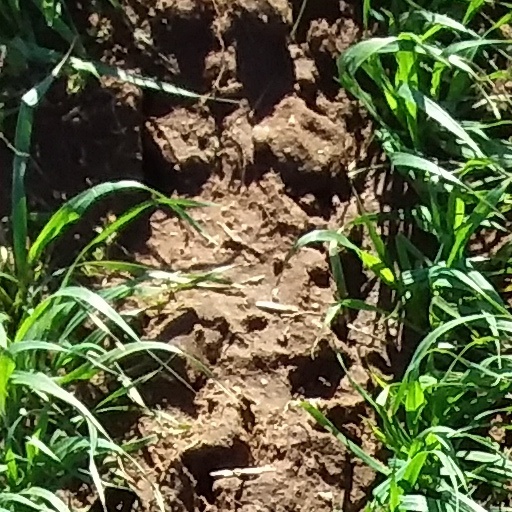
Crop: wheat